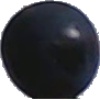
Label: blue_grape